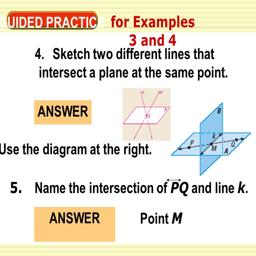
sketch different lines that intersect a plane at the same point .